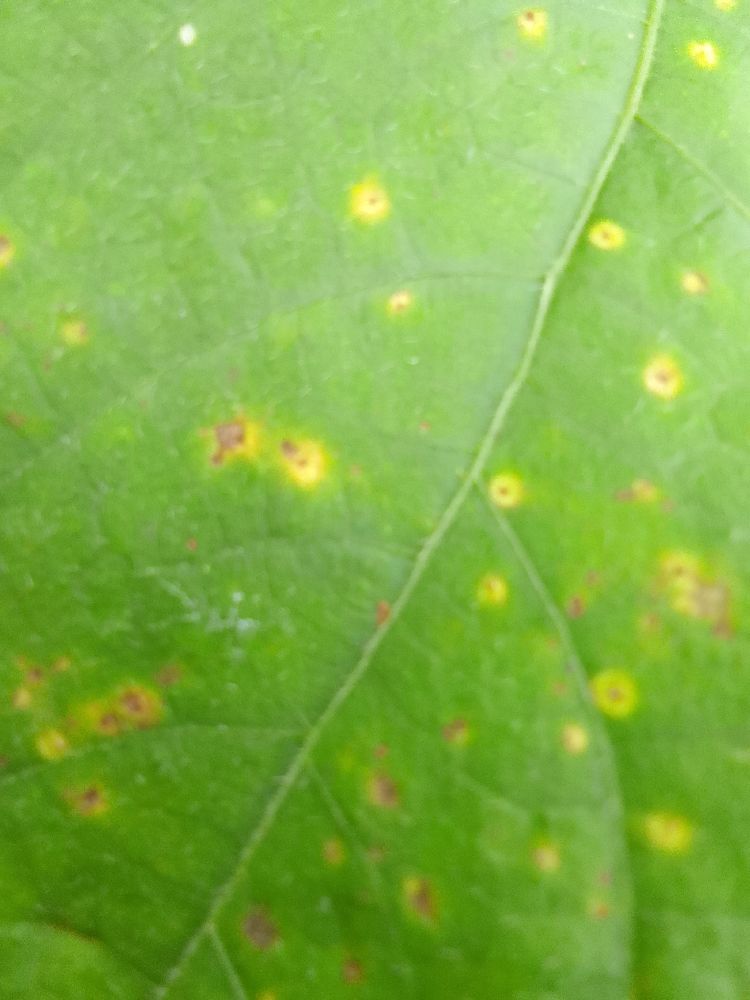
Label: rust